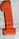
Number: 1